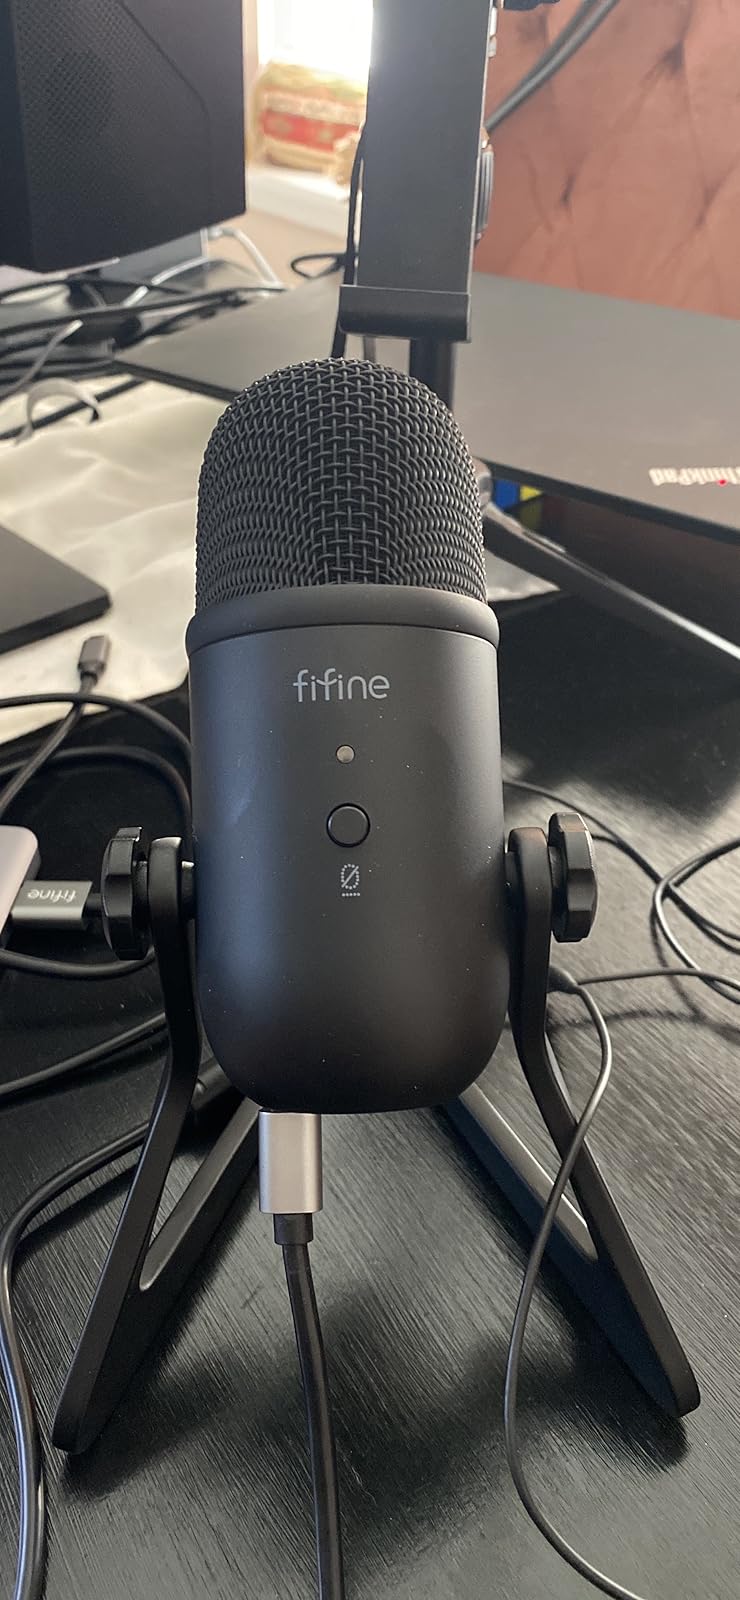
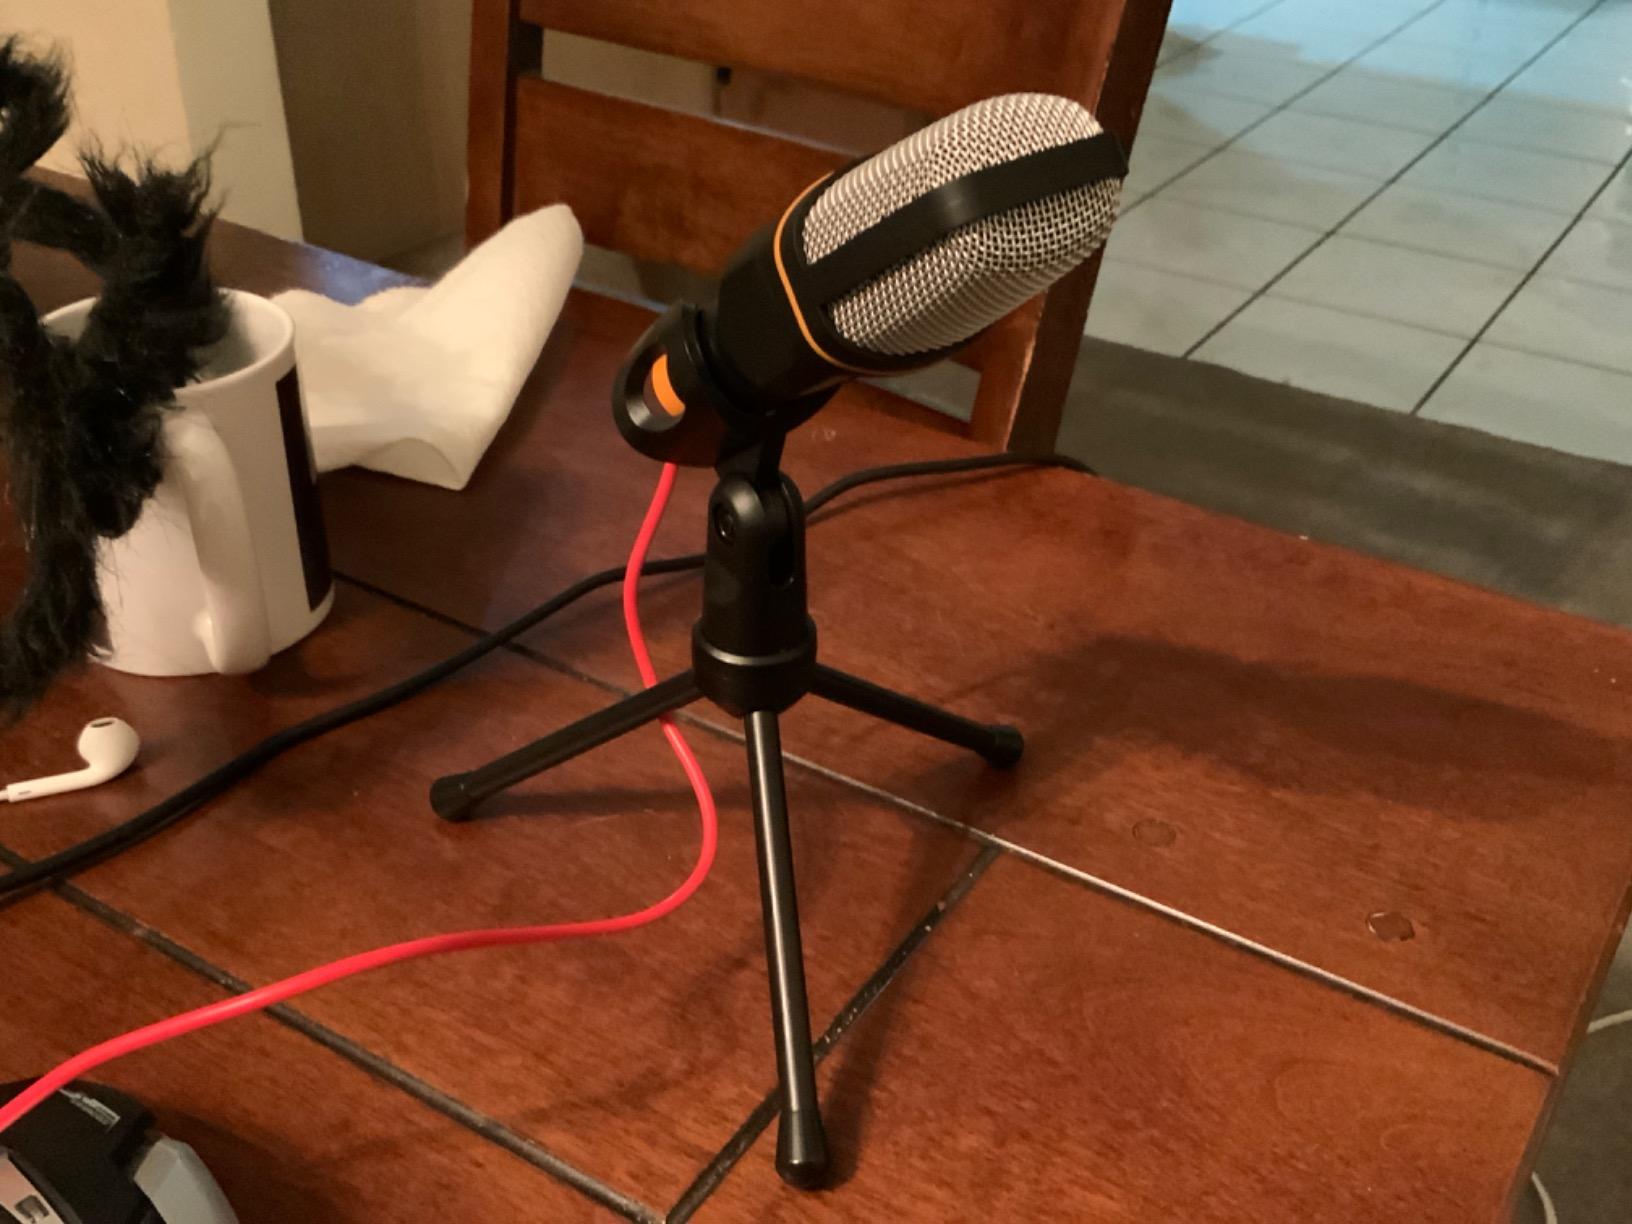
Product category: microphone
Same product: no